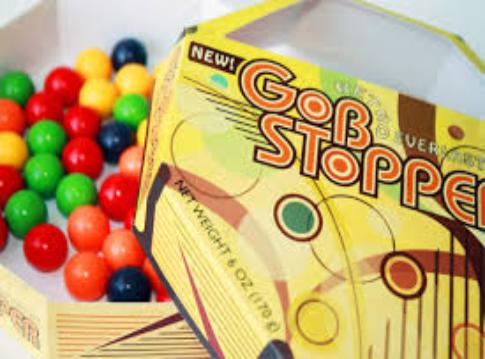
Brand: Gobstoppers
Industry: Food